Drag Queen Story Hour

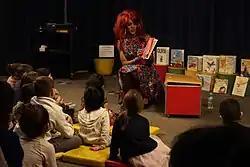
Barbada de Barbades reading books to children at the Bibliothèque et Archives nationales du Québec in 2018.

Drag Queen Story Hour (DQSH), Drag Queen Storytime, Drag Story Time, and Drag Story Hour are children's events first started in 2015 by author and activist Michelle Tea in San Francisco with the goals of promoting reading and diversity. The events, usually geared for children aged 3–11, are hosted by drag queens who read children’s books, and engage in other learning activities in public libraries.